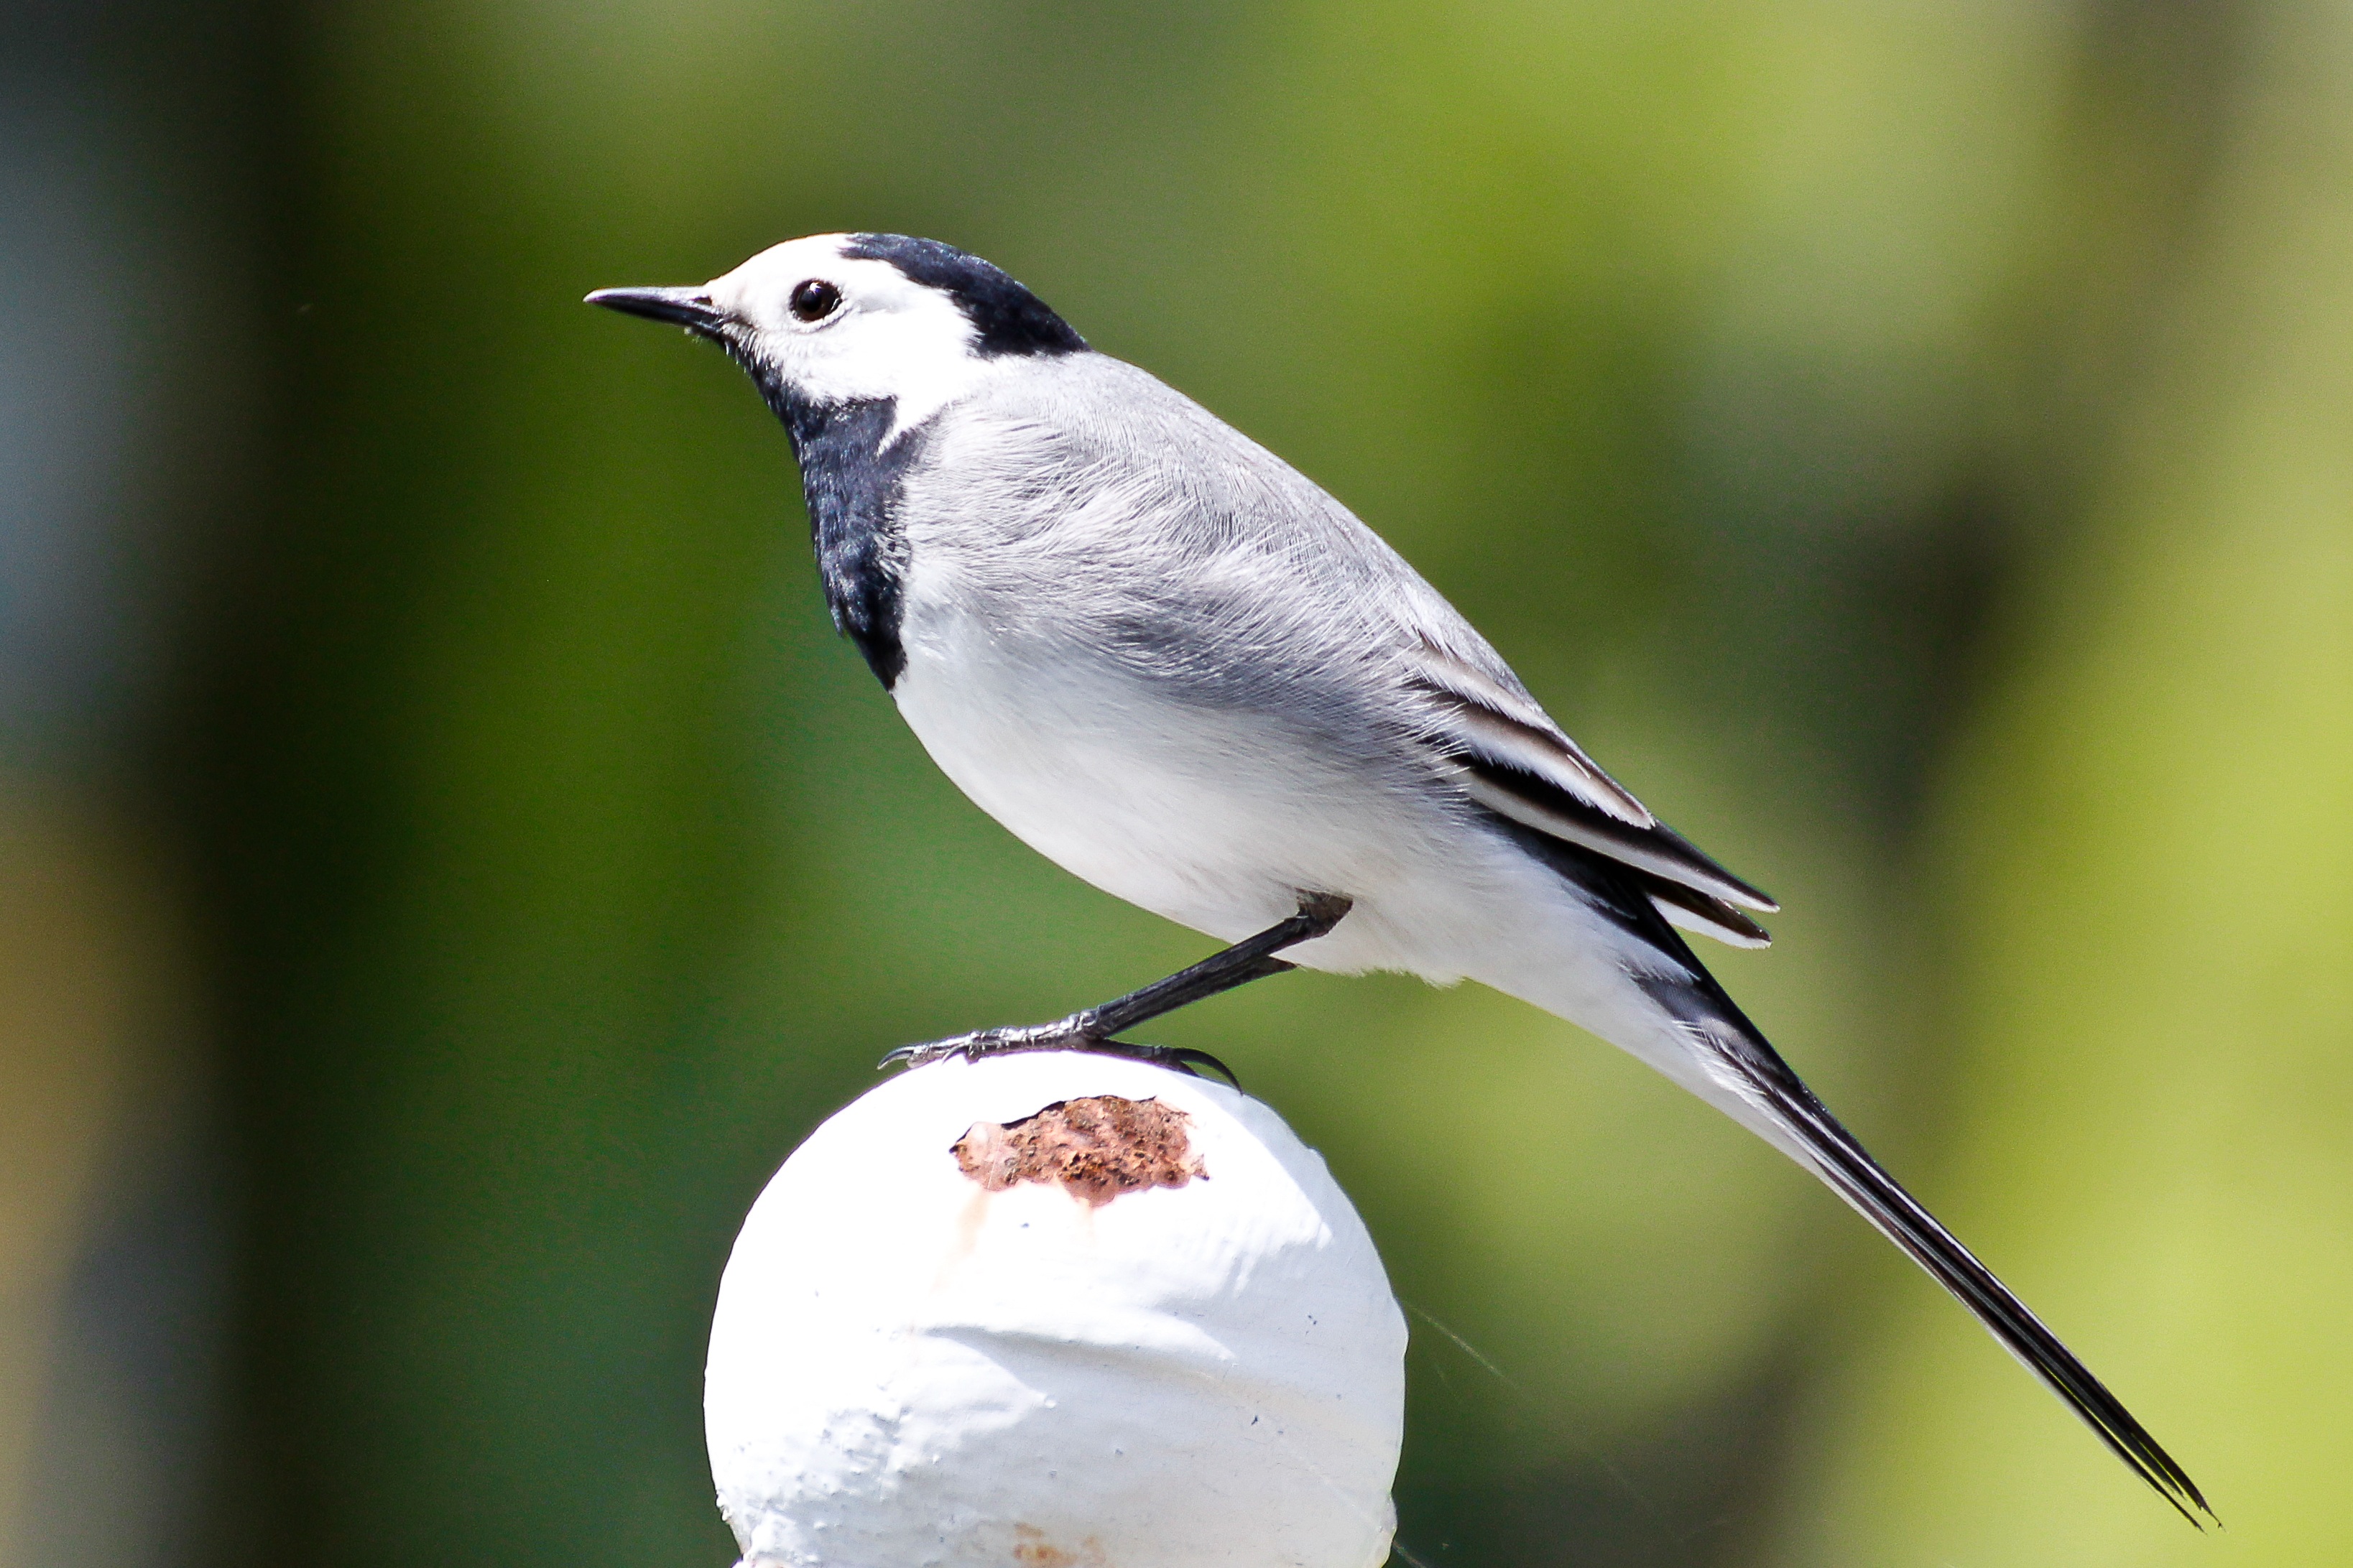
nature, branch, bird, wing, summer, wildlife, beak, fauna, close up, vertebrate, finch, brambling, perching bird, emberizidae, cinclidae, grey wagtail